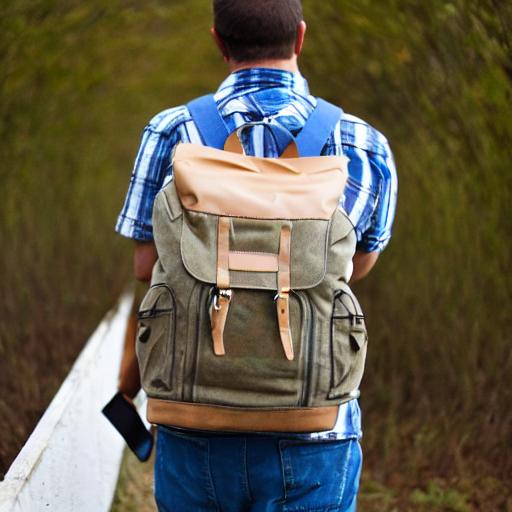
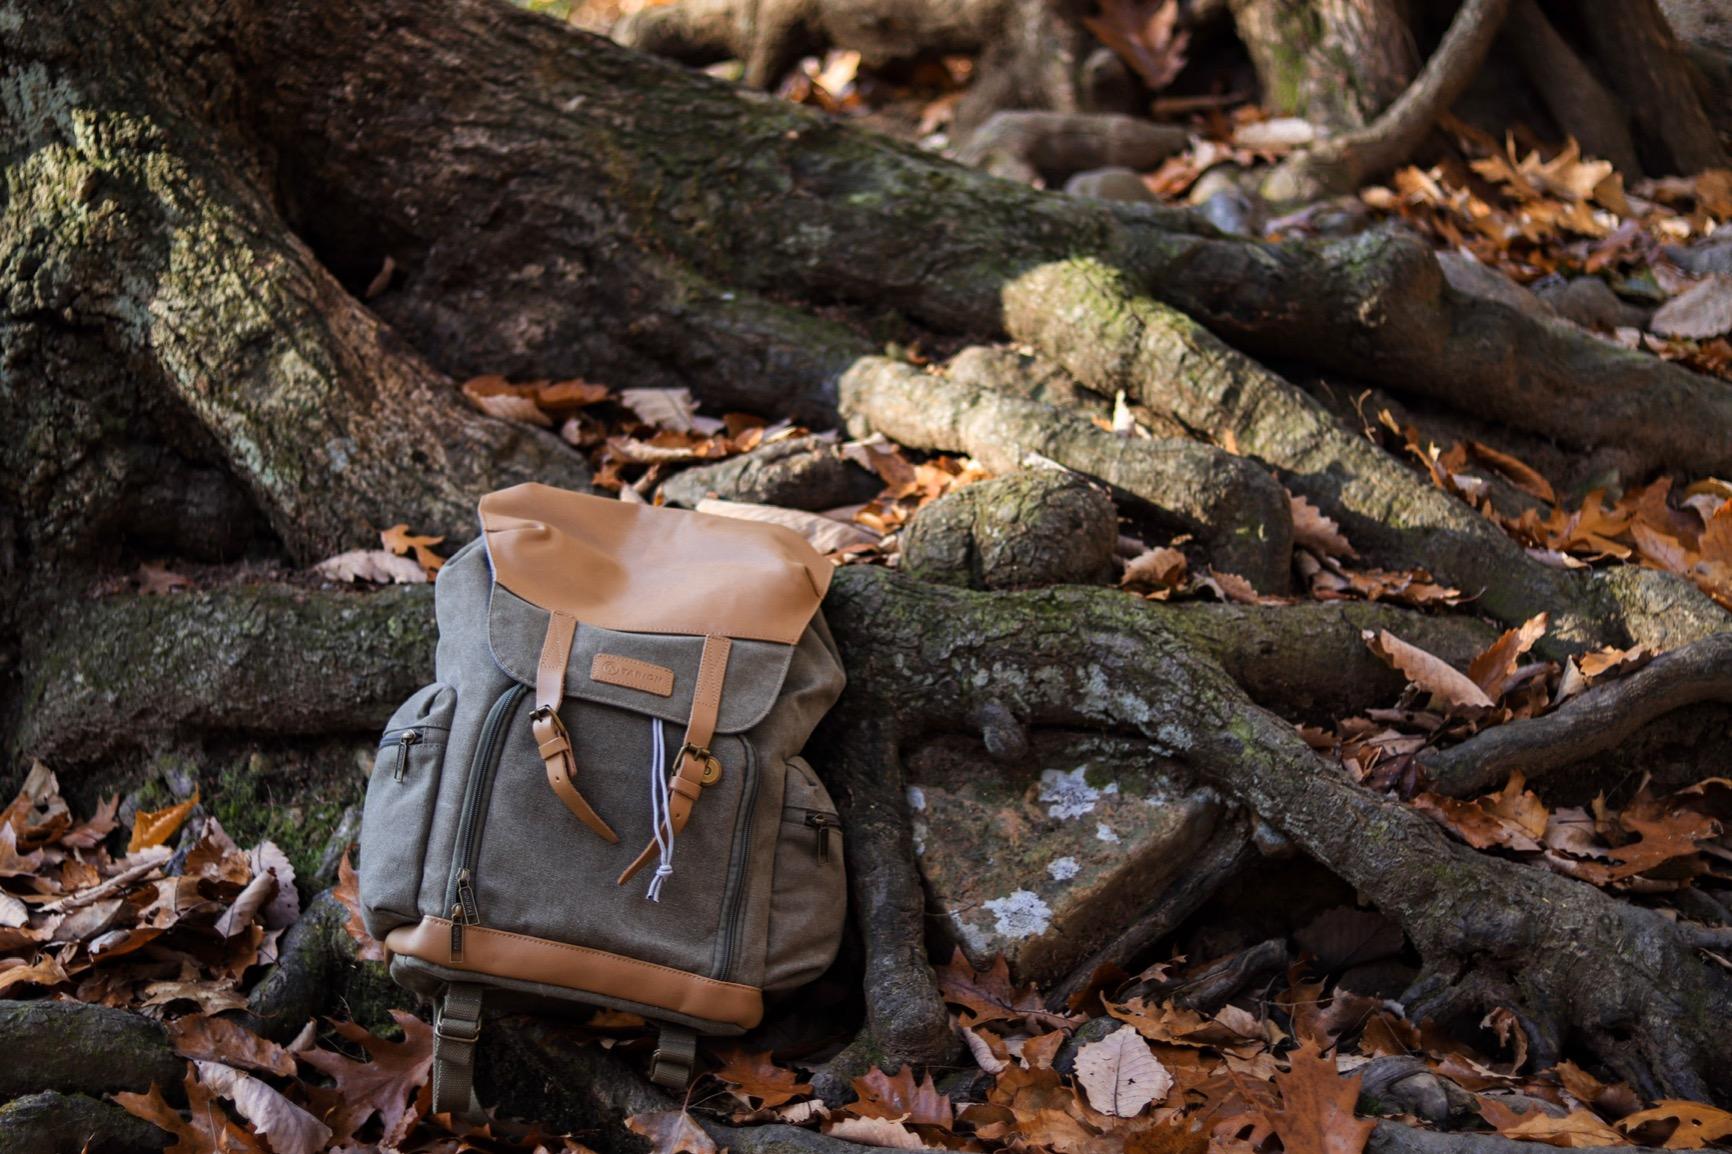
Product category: bag
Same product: no